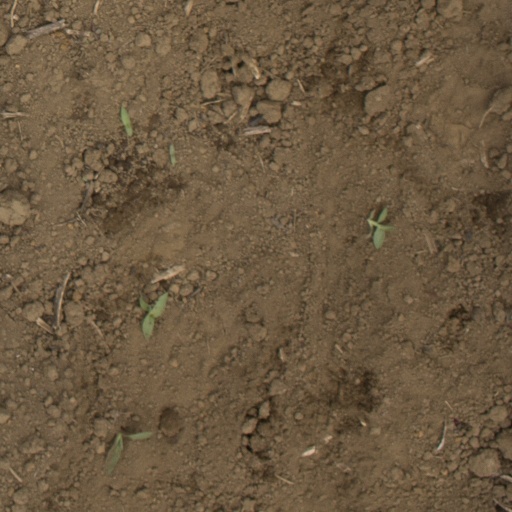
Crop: Jerusalem artichoke